David Goffin

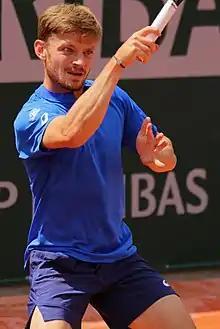
Goffin at the 2019 French Open

Goffin began his season at the Qatar Open where in singles he was upset by Ričardas Berankis in the first round. In the doubles with Pierre-Hugues Herbert he claimed his first ATP doubles title. He reached the third round of the Australian Open, where he lost to Daniil Medvedev. After early losses at Lyon and Rotterdam, he made the semifinals in Marseille, where he lost to top seed Stefanos Tsitsipas. In the clay season, he reached one semifinal, at the Estoril Open, again being defeated by Tsitsipas. At the French Open, he was defeated in the third round by Rafael Nadal.